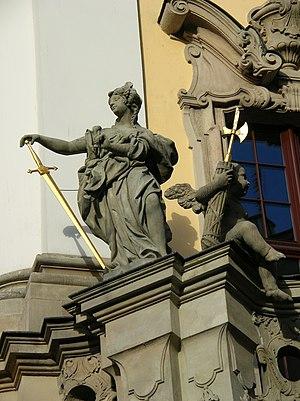
Johann Albrecht Siegwitz, né à Bamberg et mort vers 1756 à Breslau, est un sculpteur baroque allemand qui fut actif à Prague, puis à Breslau.